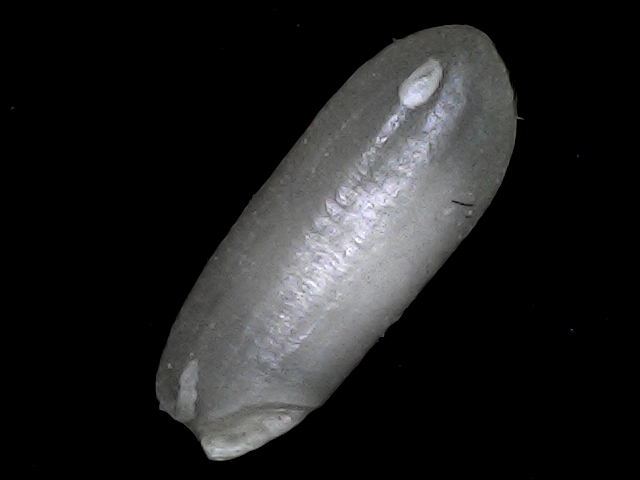
Rice variety: BRRI74